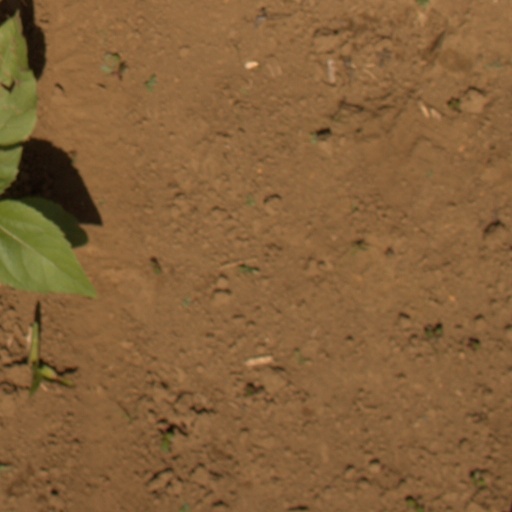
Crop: Jerusalem artichoke